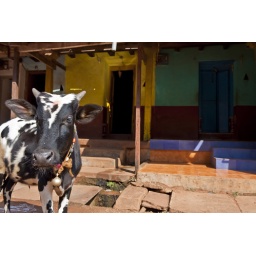
Sacred cow in a colorful street of Gokarna.